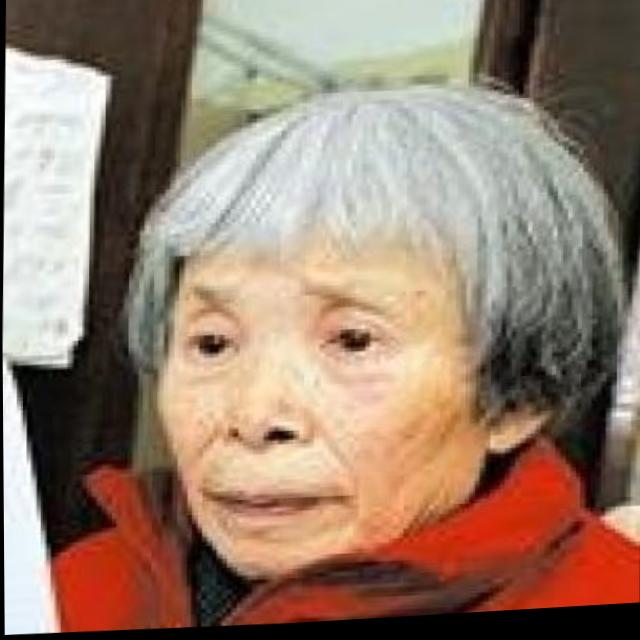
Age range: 65+